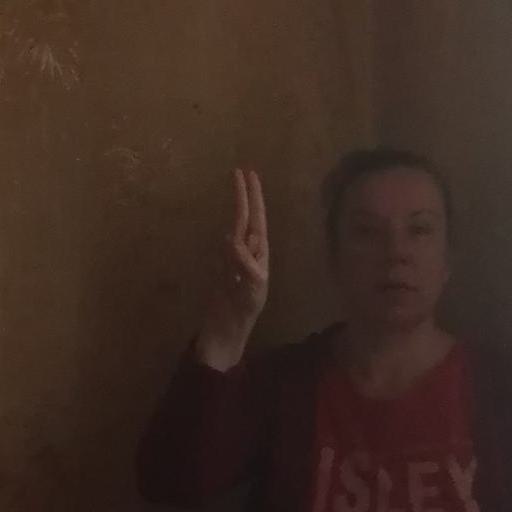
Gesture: two_up